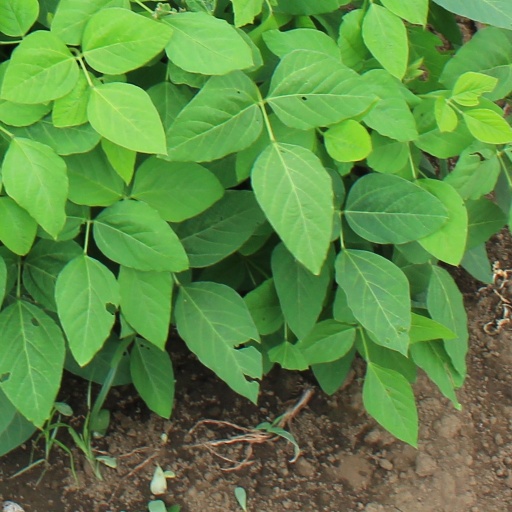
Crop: soybean